Hagi ware

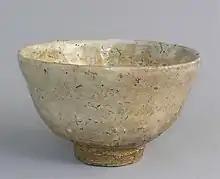
Hagi ware tea bowl ("chawan"), by Tamamura Shogetsu, 20th century

The origins of Hagi ware can be traced back to the arrival of Korean potters to Hagi, a town situated in Yamaguchi Prefecture on the Japan Sea, following Japan's military invasion of the Korean peninsula in the late 16th century. As a result, a large number of Korean craftsmen were abducted and transported to Japan, where they played a crucial role in establishing new pottery types such as Satsuma, Arita, and Hagi ware ("hagi yaki").